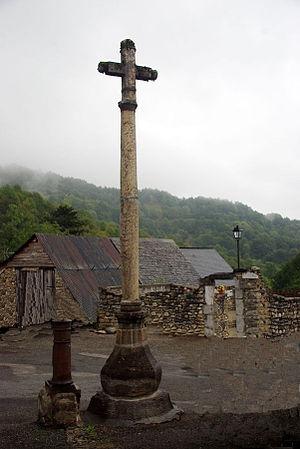
Antras Ariège Croix de marbre sur la place du village (Inscrit, 1950)
Antras est une commune française située dans le département de l'Ariège, en région Occitanie.
Cet article recense les monuments historiques de l'Ariège, en France.
La croix d'Antras est une croix monumentale située à Antras, dans le département de l'Ariège et dans la région Occitanie.